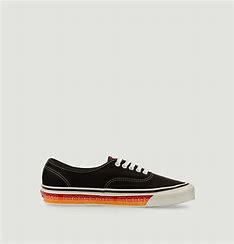
Brand: Vans
Model: Authentic 44 DX